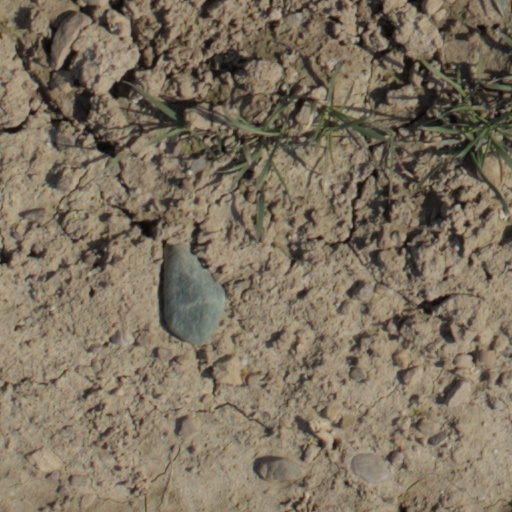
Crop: wheat